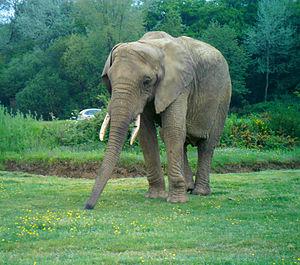
Planète sauvage 2013
Planète Sauvage est un parc zoologique situé sur la côte atlantique française, à Port-Saint-Père, près de Nantes, dans le département de Loire-Atlantique. Fondé en 1992 par Monique et Dany Laurent et connu jusqu'en 1998 sous le nom de Safari Africain, il est exploité par la Compagnie des Alpes pendant dix ans, entre 2005 et 2015. Il est depuis cette date la propriété de la multinationale Looping Group, dont le principal actionnaire est un fonds d'investissement du Groupe Bruxelles Lambert. Sa directrice est Aurélie Chevallier-Chantepie.